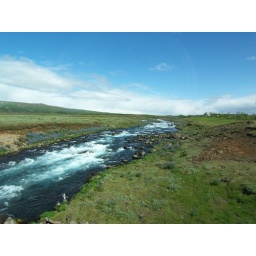
A scenic view of Tungufljot river in Iceland, known for good salmon fishing. June 16, 2008